Kirk Ransomware

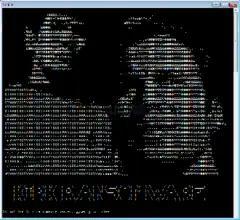
Part of the ransom note

Kirk Ransomware, or Kirk, is malware. It encrypts files on an infected computer and demands payment for decryption in the cryptocurrency Monero. The ransomware was first discovered in 2017, by Avast researcher Jakub Kroustek.